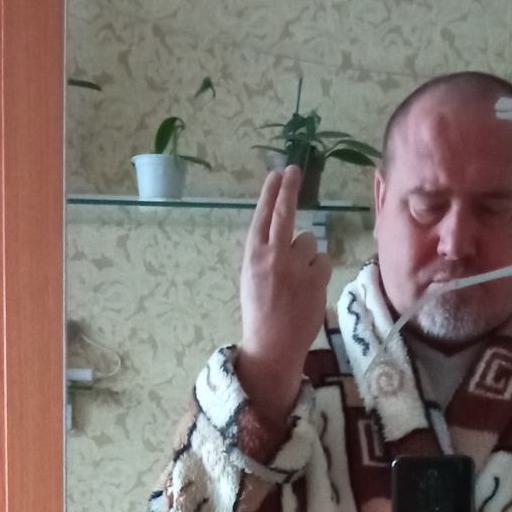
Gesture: two_up_inverted